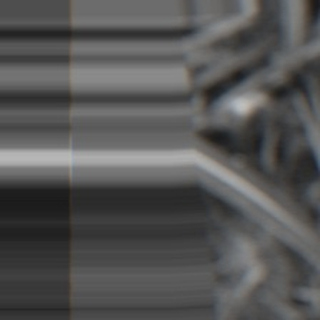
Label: sugarcane_bacterial_blight